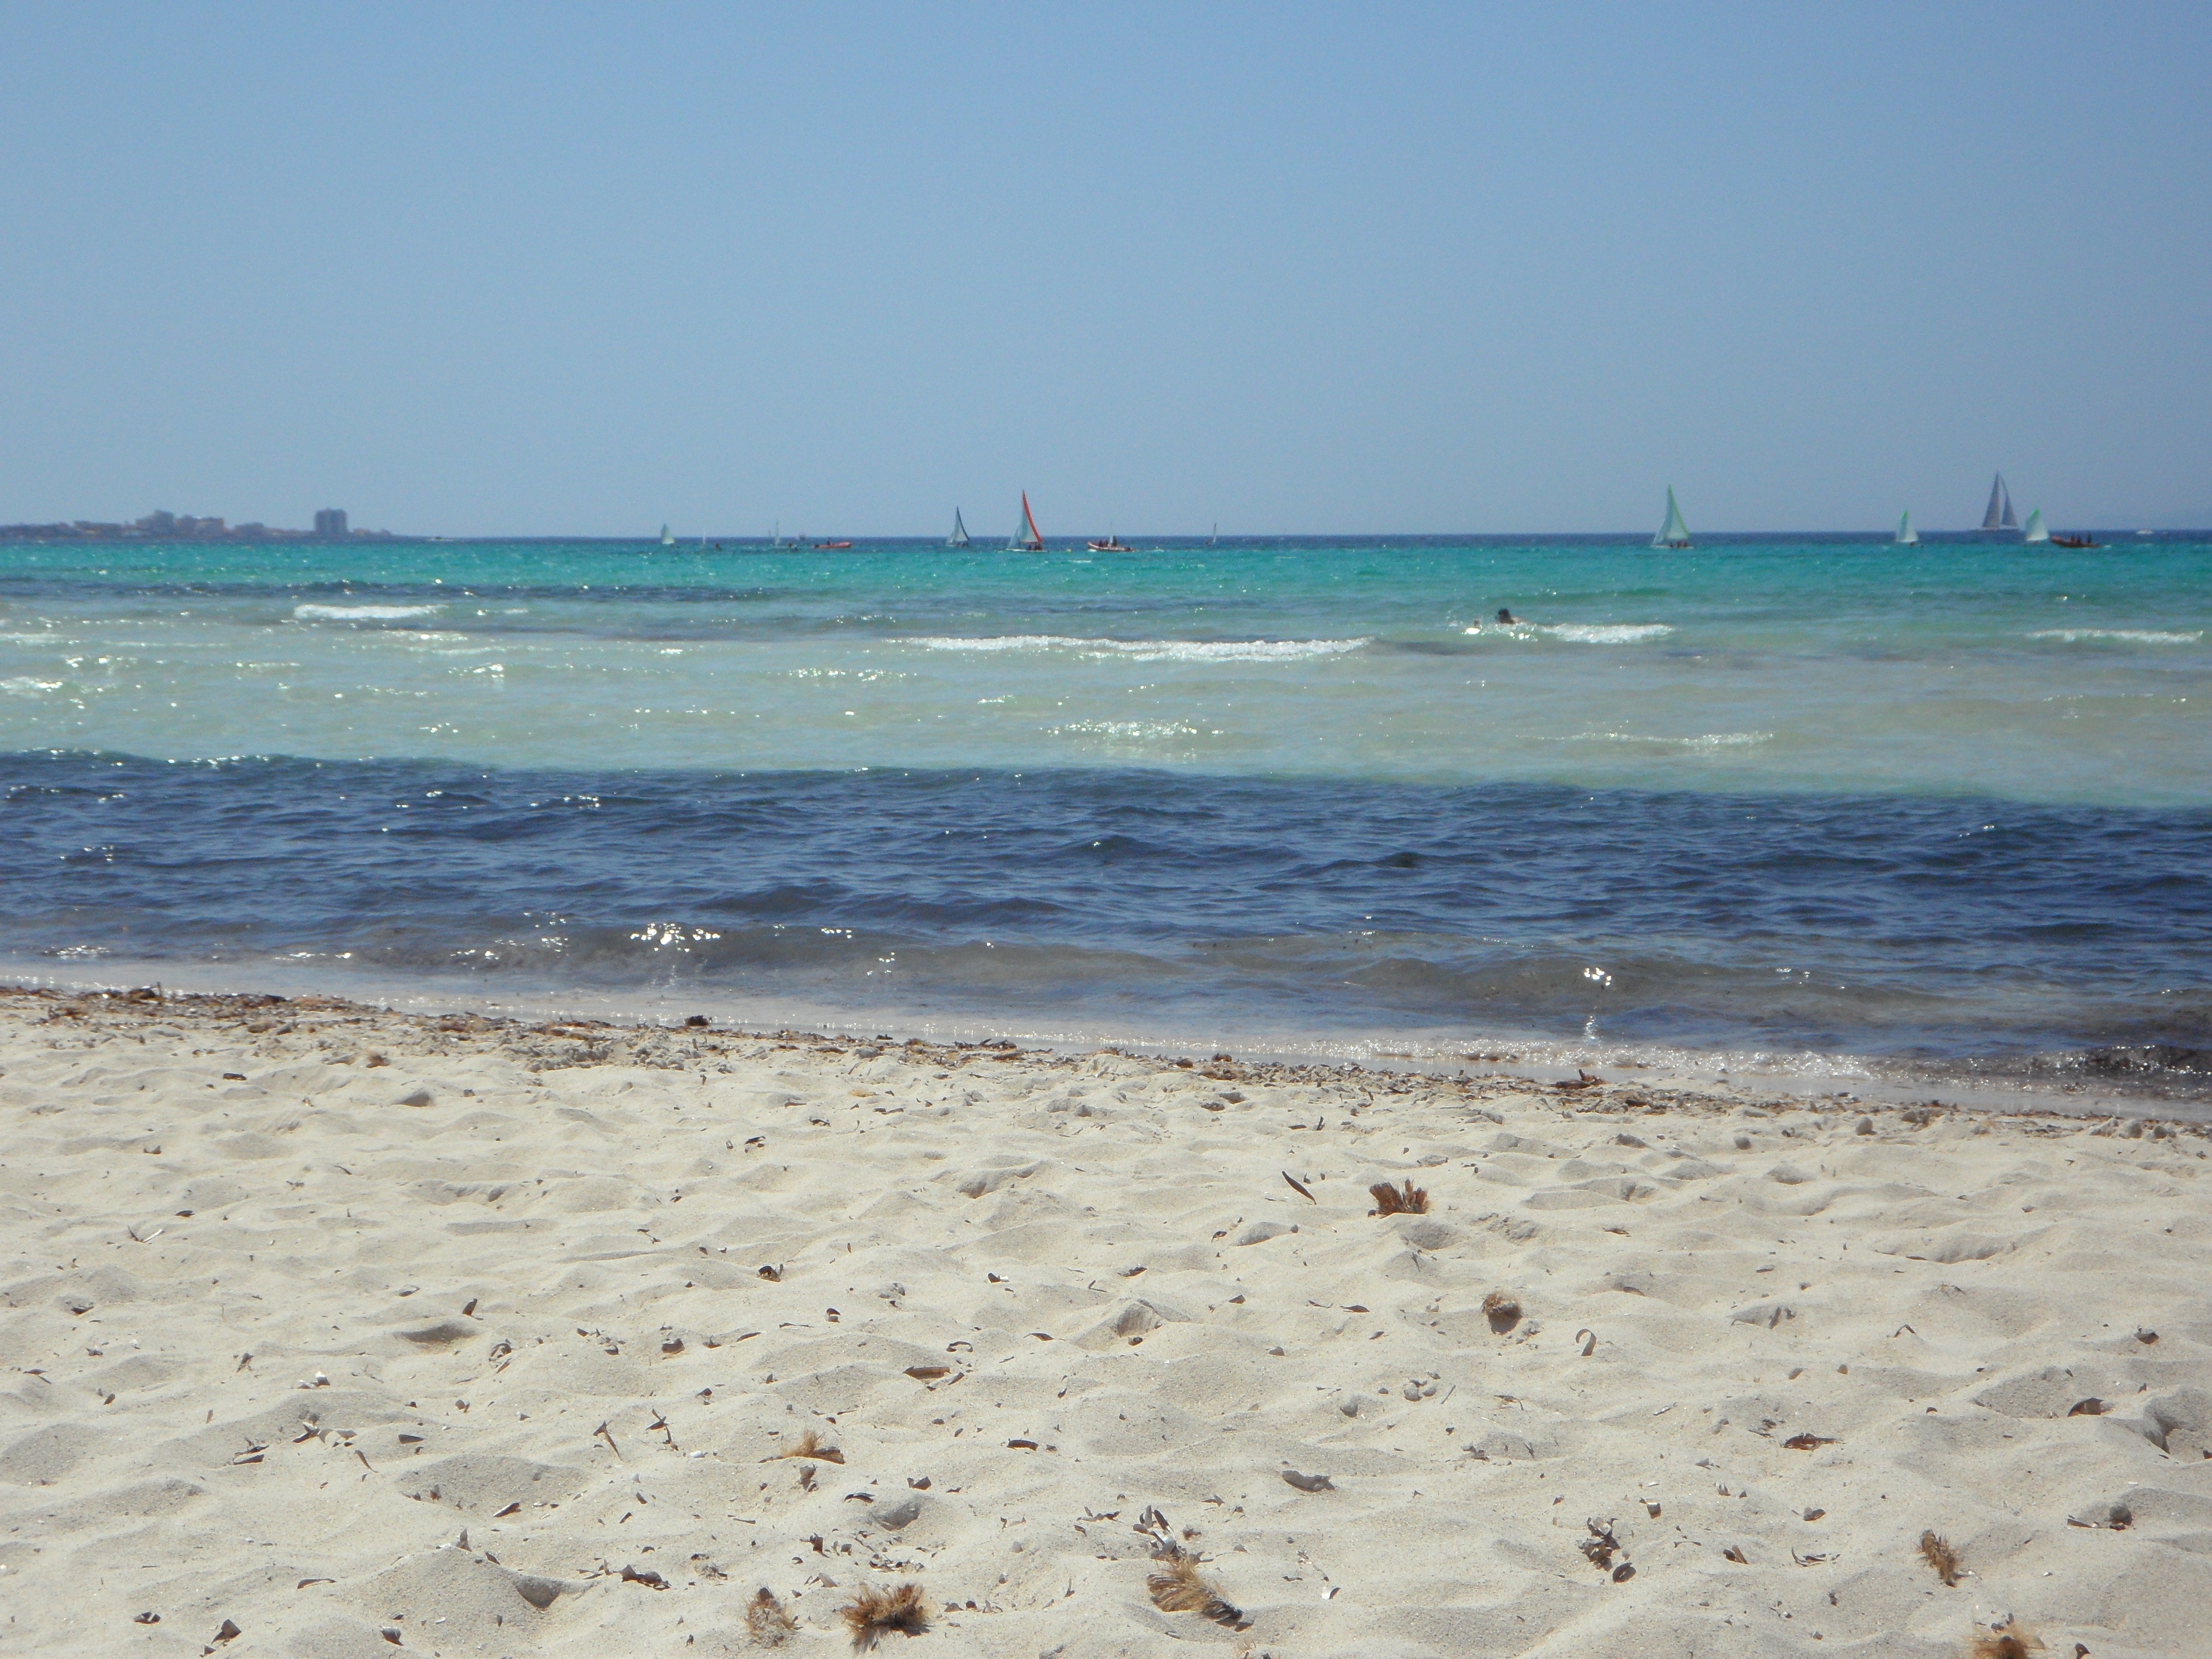
beach, sea, coast, water, sand, ocean, horizon, sky, shore, wave, summer, vacation, mediterranean, holiday, blue, body of water, boats, cape, water sports, sailing boats, sand beach, wind wave